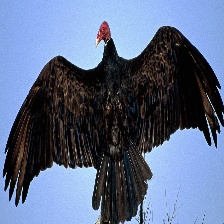
Species: TURKEY VULTURE
Scientific name: CATHARTES AURA
ImageNet parent category: vulture